Mitochondrial disease

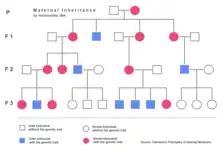
Example of a pedigree for a genetic trait inherited by mitochondrial DNA in animals and humans. Offspring of the males with the trait don't inherit the trait. Offspring of the females with the trait always inherit the trait (independently from their own gender).

Nuclear DNA has two copies per cell (except for sperm and egg cells), one copy being inherited from the father and the other from the mother. Mitochondrial DNA, however, is inherited from the mother only (with some exceptions) and each mitochondrion typically contains between 2 and 10 mtDNA copies. During cell division the mitochondria segregate randomly between the two new cells. Those mitochondria make more copies, normally reaching 500 mitochondria per cell. As mtDNA is copied when mitochondria proliferate, they can accumulate random mutations, a phenomenon called heteroplasmy. If only a few of the mtDNA copies inherited from the mother are defective, mitochondrial division may cause most of the defective copies to end up in just one of the new mitochondria (for more detailed inheritance patterns, see human mitochondrial genetics). Mitochondrial disease may become clinically apparent once the number of affected mitochondria reaches a certain level; this phenomenon is called "threshold expression".